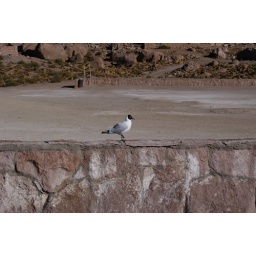
A larus walking over the small wall that separates the parking lot from the actual geyser field.